Loggia della Mercanzia (Genova)

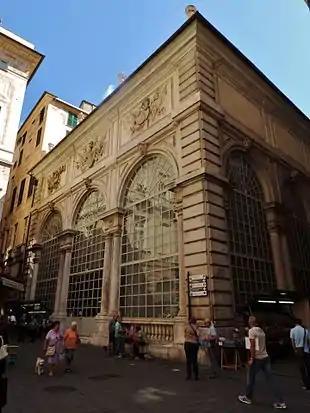
The Loggia

The Loggia della Mercanzia (also known as Loggia di Banchi or Loggia dei Mercanti) is one of the most representative buildings in the historical centre of Genoa. It is located in Piazza Banchi, at the corner with Via San Luca, in the ancient sestiere of the Maddalena, not far from the church of San Pietro in Banchi, in the commercial heart of the ancient city.